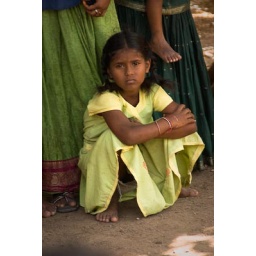
Girl in green dress sitting